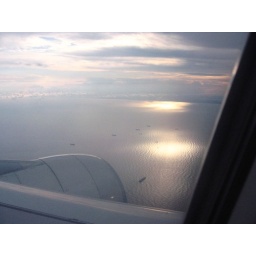
flying over Amsterdam, ships in the ocean